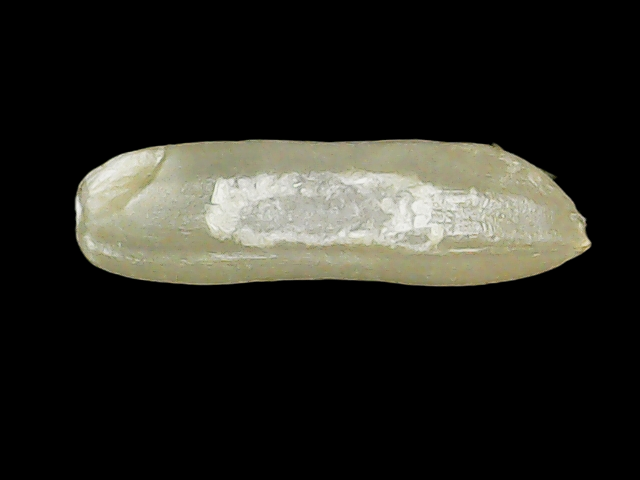
Rice variety: Binadhan14